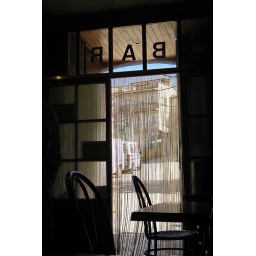
sitting in a bar on a hot day